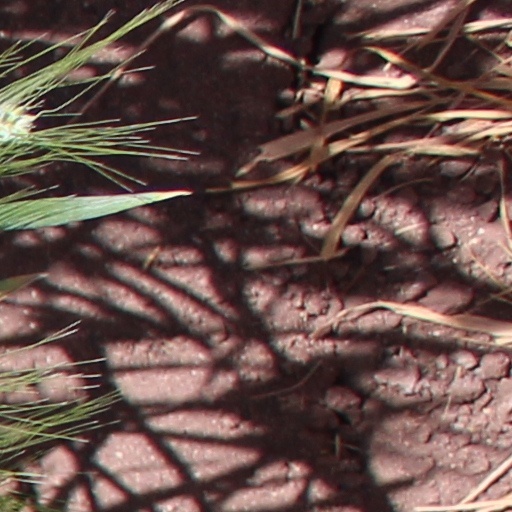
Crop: wheat